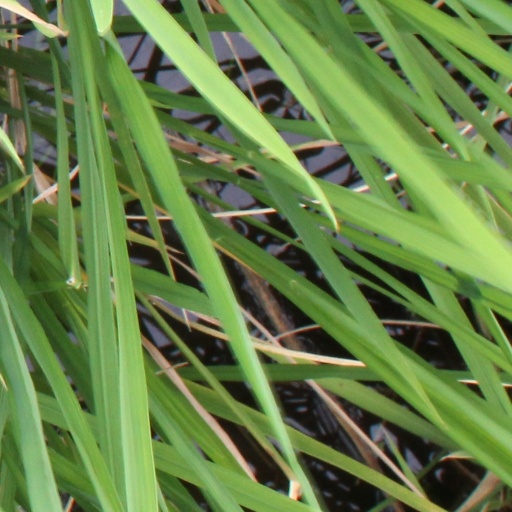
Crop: rice